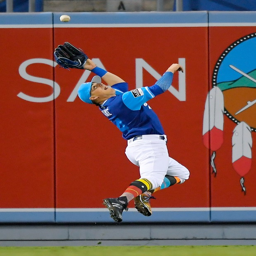
baseball player makes a catch on a ball hit by baseball player during the ninth inning of a baseball game